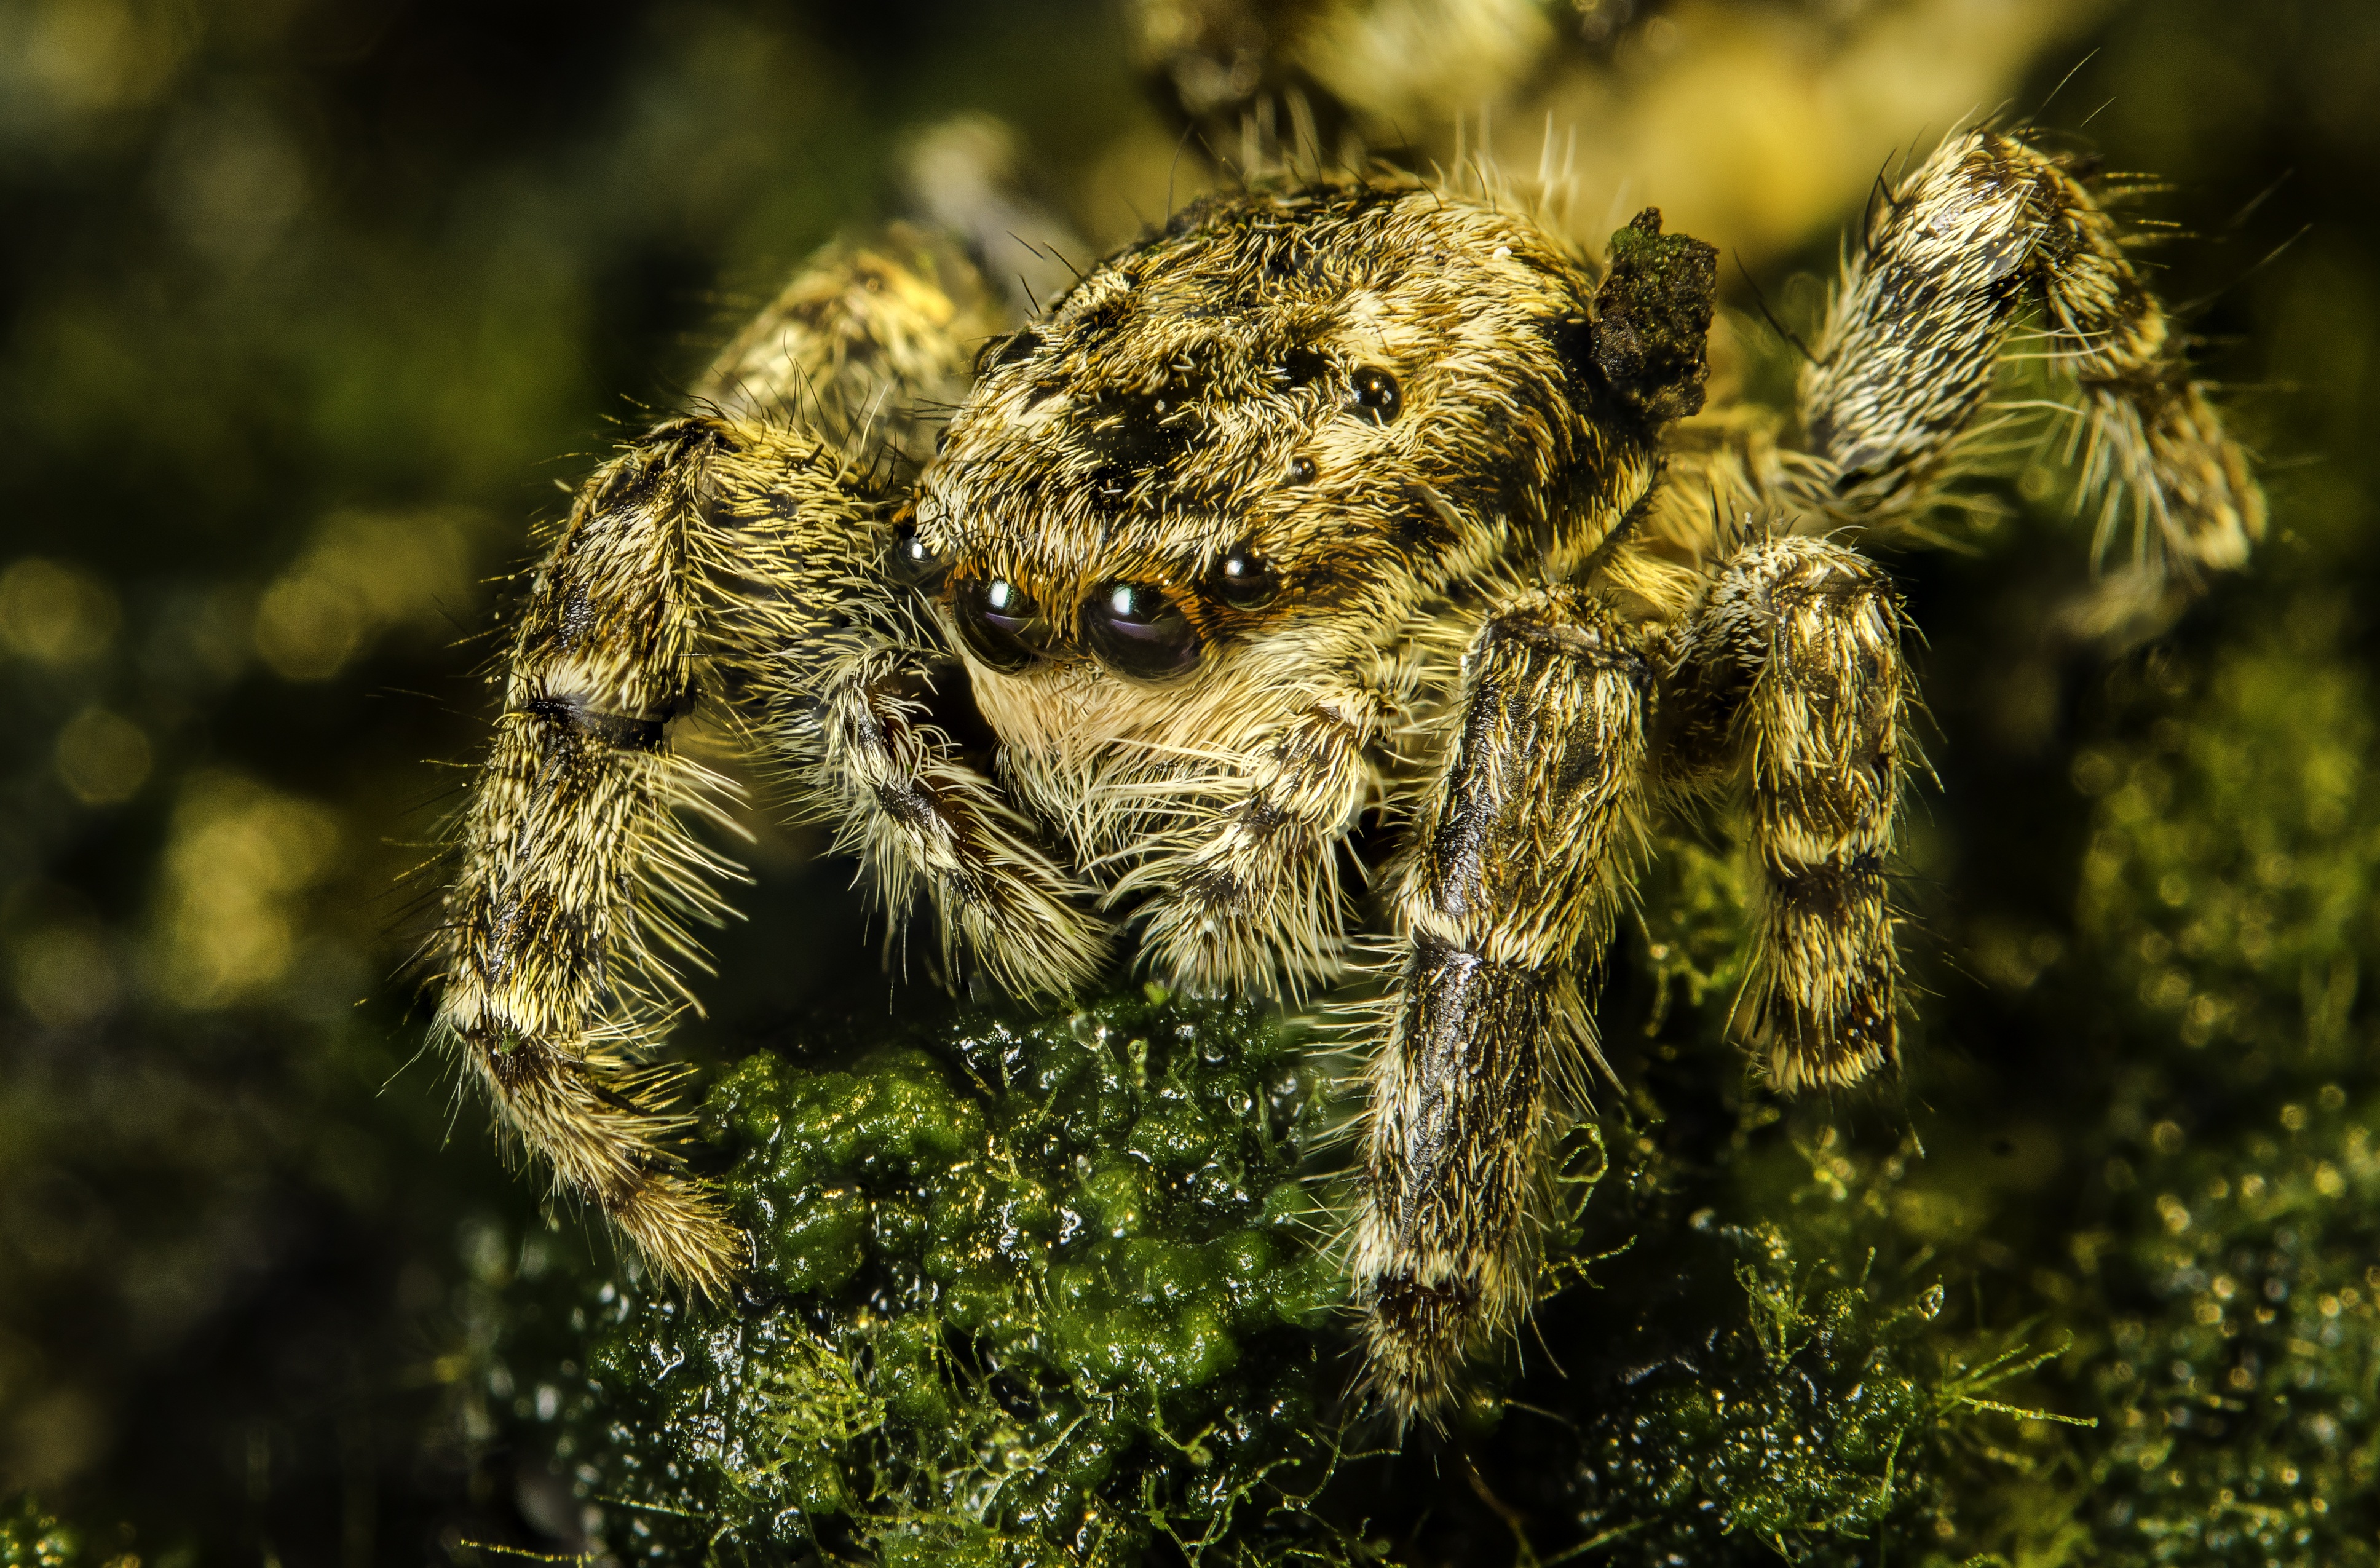
nature, photography, flower, jumping, wildlife, insect, macro, fauna, invertebrate, close up, spider, scary, arachnid, hunting, macro photography